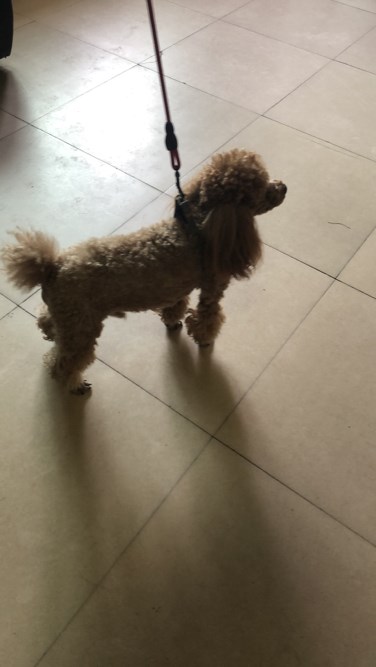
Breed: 7449-n000128-teddy